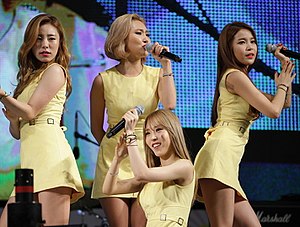
Mamamoo / Karriere / 2015: Pink Funky og stigende popularitet
Mamamoo optræder i september 2015.
Mamamoo, undertiden stiliseret som MAMAMOO, er en sydkoreansk pigegruppe dannet af RBW i 2014. Gruppen debuterede officielt den 18. juni 2014 med singlen "Mr. Ambiguous ". Deres debut blev af nogle kritikere betragtet som en af de bedste K-pop-debuter fra 2014. De er anerkendt for deres retro-, jazz-, R&B-koncepter og deres stærke vokale præstationer.